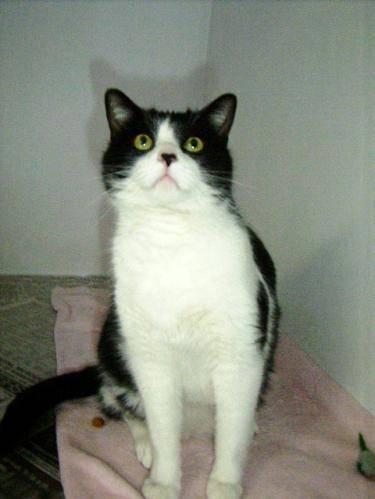
cat